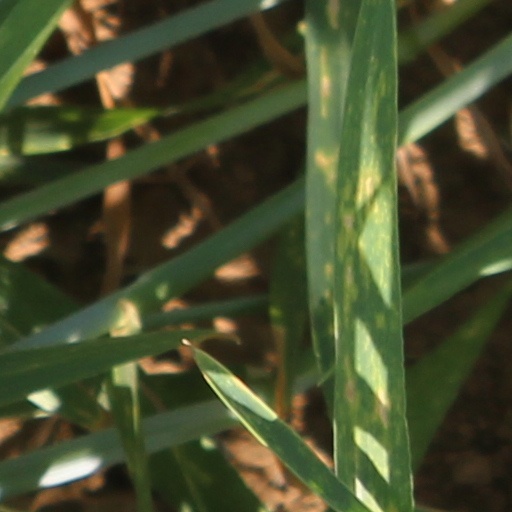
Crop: wheat